Lydia Litvyak

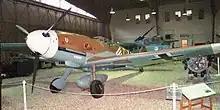
Restored Messerschmitt Bf 109G: The first fighter shot down by Litvyak was an aircraft of this type, flown by Luftwaffe ace Unteroffizier Erwin Meier.

Litvyak flew her first combat flights in the summer of 1942 over Saratov. In September, she was assigned to the 437th Fighter Aviation Regiment, a men's regiment fighting over Stalingrad. On 10 September she moved along with Yekaterina Budanova, Mariya Kuznetsova and Raisa Belyaeva, the commander of the group, and accompanying female ground crew, to the regiment airfield, at Verkhnaia Akhtuba, on the east bank of the Volga river. But when they arrived, the base was empty and under attack, so they soon moved to Srednaia Akhtuba. Here, flying a Yak-1 carrying the number "32" on the fuselage, she achieved considerable success. Boris Yeremin (later lieutenant general of aviation), a regimental commander in the division to which she and Budanova were assigned, saw her as "a very aggressive person" and "a born fighter pilot".